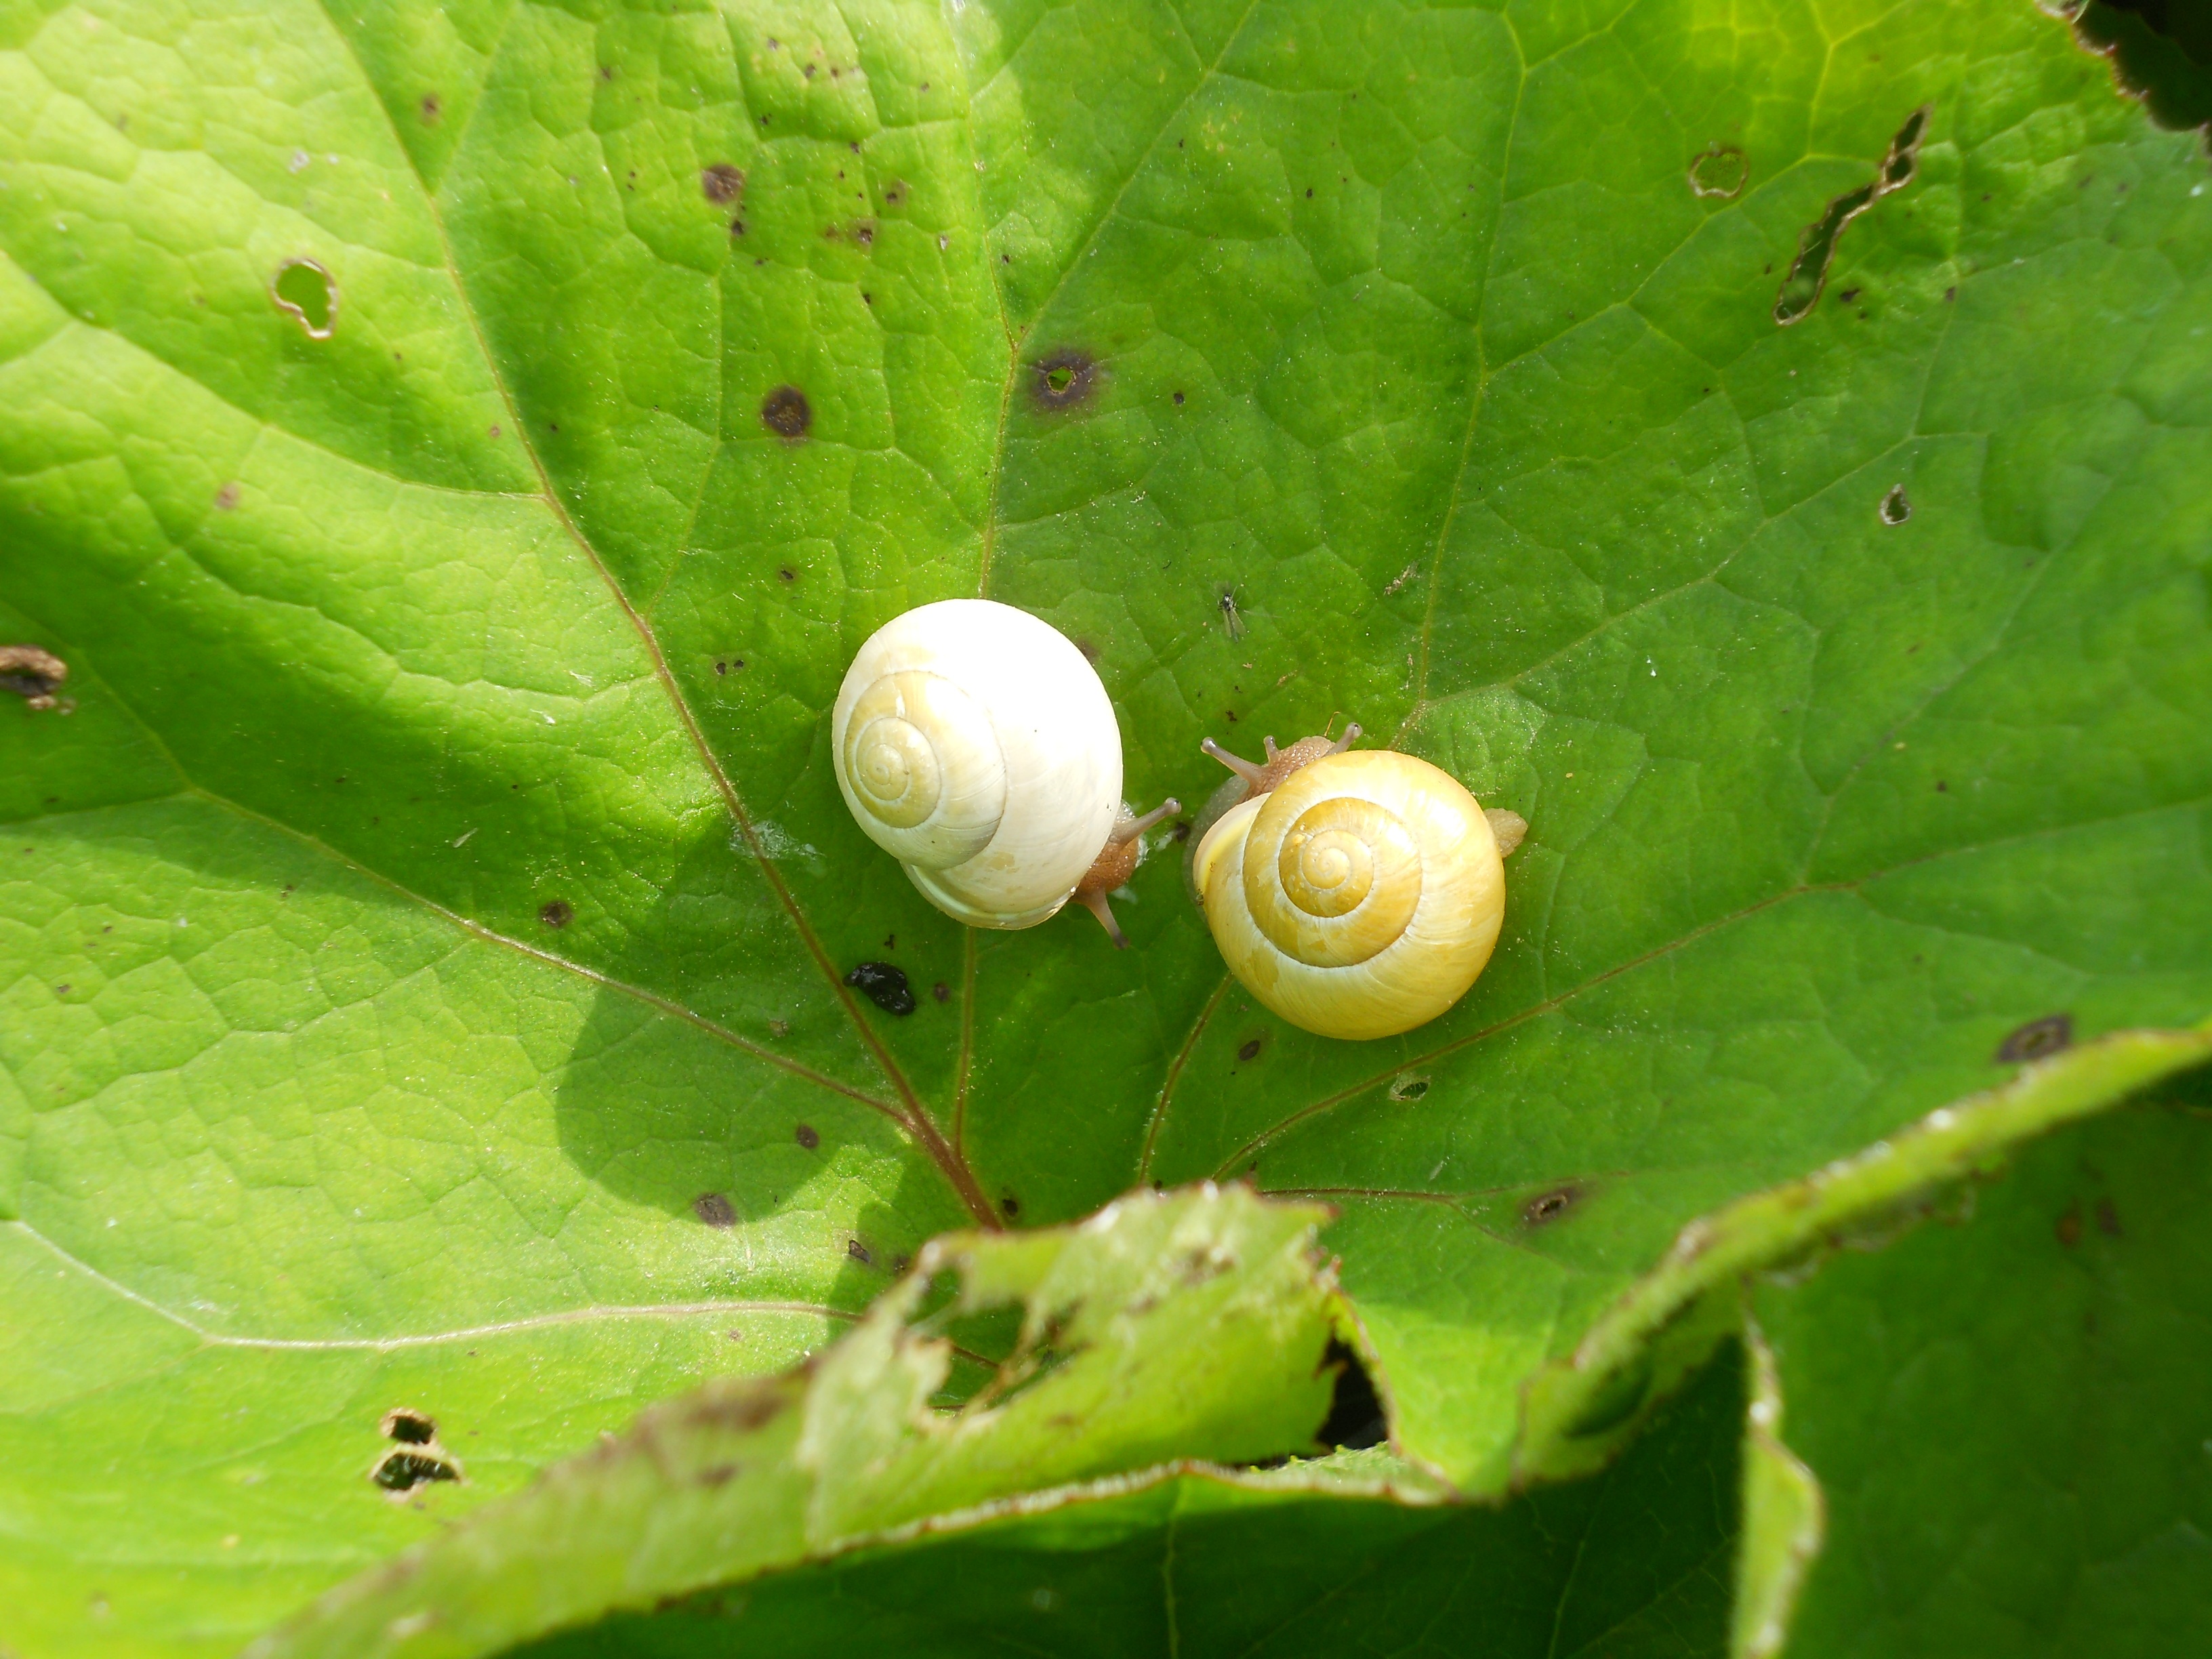
nature, plant, leaf, flower, love, green, produce, insect, botany, flora, fauna, invertebrate, close up, snail, macro photography, leaf beetle, plant stem, snails and slugs